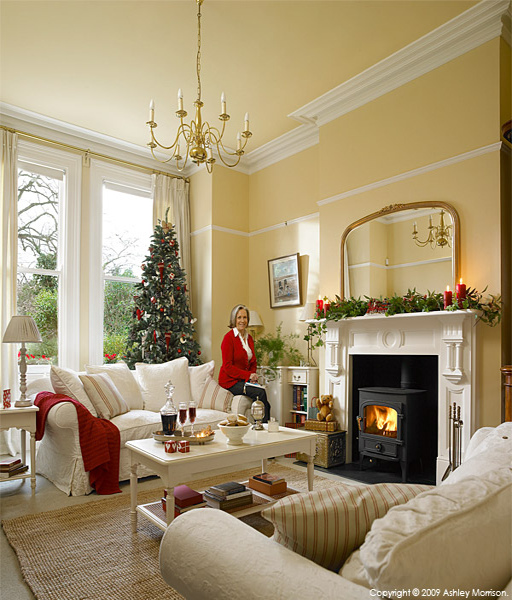
person in the sitting room of her home .